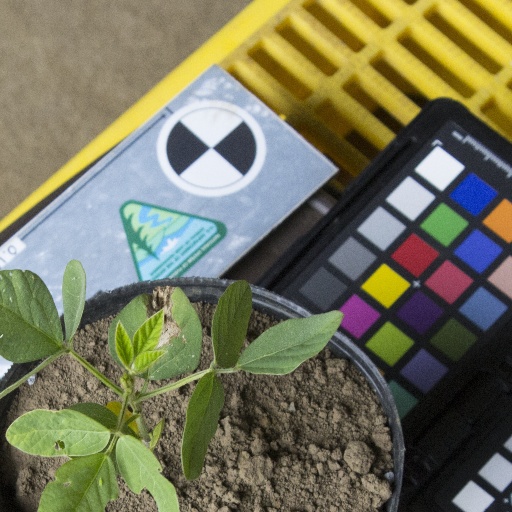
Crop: soybean